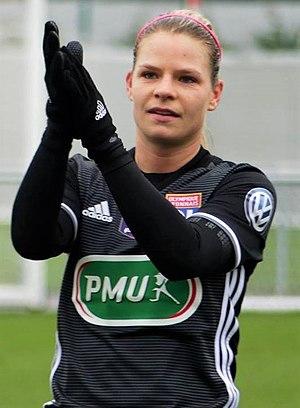
Eugénie Le Sommer le 11 février 2018 en Coupe de France contre Toulouse FC. Elle bat, durant ce match, le record de buts de Lotta Schelin, avec 226 unités contre 225 pour la suédoise.
Eugénie Le Sommer est une footballeuse internationale française, née le 18 mai 1989 à Grasse dans les Alpes-Maritimes. Elle évolue au poste d'attaquante ou de milieu de terrain offensive à l'Olympique lyonnais et en Équipe de France.